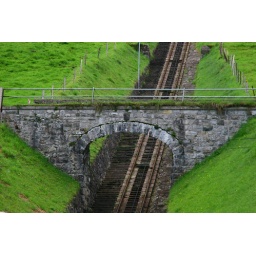
Cow bridge over railroad in Burgenstock Switzerland